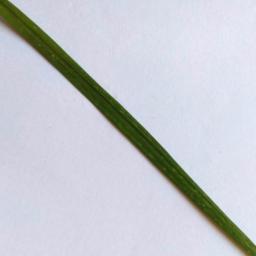
Label: Rice___Healthy